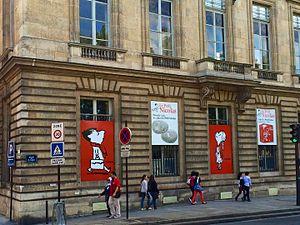
Le Petit Nicolas a été créé en 1959 par René Goscinny pour les textes et Jean-Jacques Sempé pour les dessins.